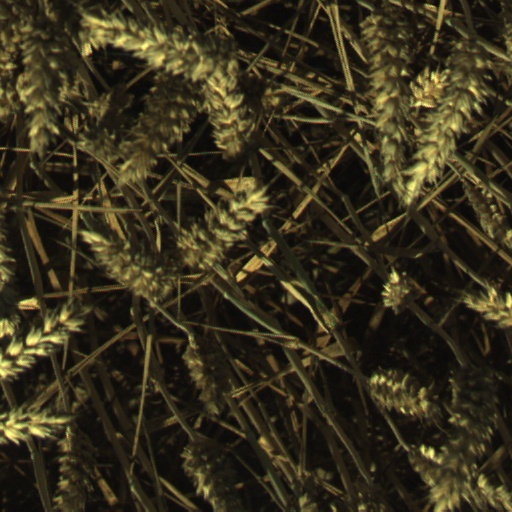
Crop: wheat